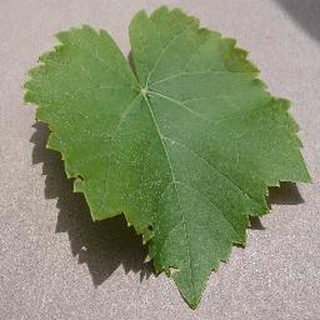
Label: healthy_grape